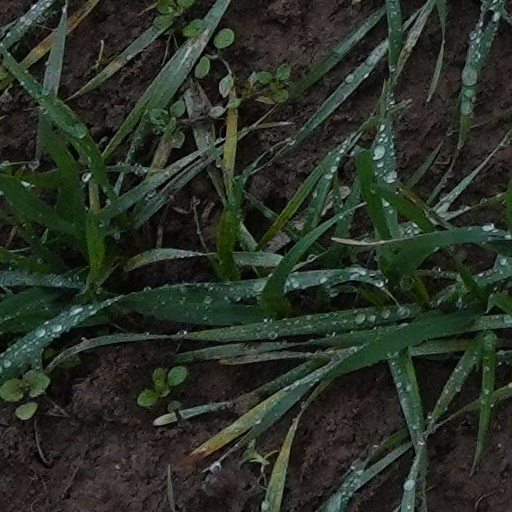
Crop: wheat